Stath Lets Flats

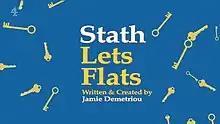
Title card

Stath Lets Flats is a British sitcom created by Jamie Demetriou that aired on Channel 4 from 27 June 2018 to 30 November 2021. The series stars Demetriou as Stath, an awkward and bumbling English Cypriot man who is employed at a London letting agent solely because his father owns it.